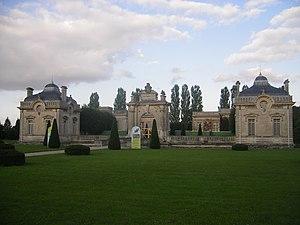
Cet article recense les monuments historiques du nord de l'Aisne, en France.
Blérancourt est une commune française située dans le département de l'Aisne, en région Hauts-de-France.
Le château de Blérancourt, ancien château des ducs de Gesvres, est un château situé a Blérancourt dans l'Aisne. Il abrite le musée franco-américain du château de Blérancourt.